Los Angeles Aqueduct

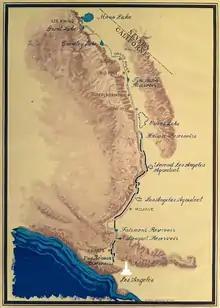
Los Angeles Aqueduct System, 1971

In 1956, the State Department of Water Resources reported that Los Angeles was exporting only of water of the available in the Owens Valley and Mono Basin. Three years later, the State Water Rights Board warned Los Angeles that they could lose rights to the water they were permitted for but not appropriating. Faced with the possible loss of future water supply, Los Angeles began the five-year construction of the aqueduct in 1965 at a cost US$89 million. Once the city received diversion permits, water exports jumped in 1970, adding 110,000 AF that year into the aqueduct system. By 1974, exports climbed to per year. Unlike the First Aqueduct which was built entirely by Public Works, the Second Los Angeles Aqueduct was primarily built on contract by various private construction firms including R.A. Wattson Co., Winston Bros., and the Griffith Co. The Los Angeles Department of Water and Power managed the project and performed some finishing construction on the Mojave conduit and Jawbone & Dove Spring pipelines.